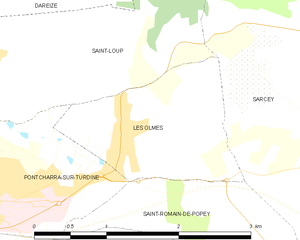
Carte des communes françaises